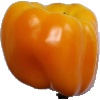
Label: yellow_pepper